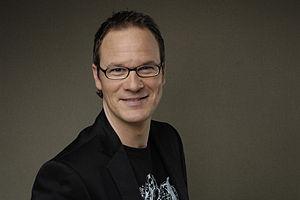
Thomas Bug, né le 13 mai 1970 à Spire, est un producteur, animateur de télévision et de radio allemand.